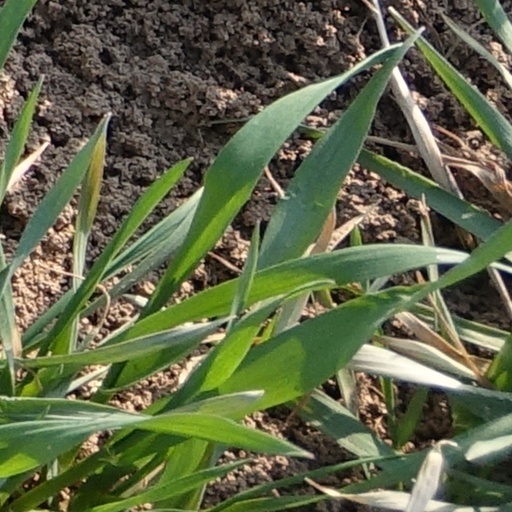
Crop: wheat